2006 United States House of Representatives elections in Alabama

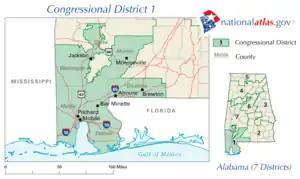

In this staunchly conservative district based in the Gulf Coast region of Alabama, incumbent Republican Congressman Jo Bonner easily dispatched his Democratic challenger, Vivian Sheffield Beckerle, receiving nearly seventy percent of the vote to win a third term in Congress.